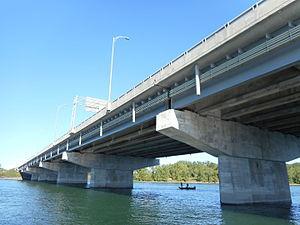
Le pont-tunnel Louis-Hippolyte-La Fontaine vu du bateau Navark Longueuil V
Le pont-tunnel Louis-Hippolyte-La Fontaine est un ensemble formé d'un tunnel routier et d'un pont routier qui relient Longueuil à Montréal en passant sous le fleuve Saint-Laurent et sur l’île Charron. Il dessert les régions administratives de Montréal et de la Montérégie. Il s'agit du seul tunnel routier qui relie Montréal à sa banlieue.